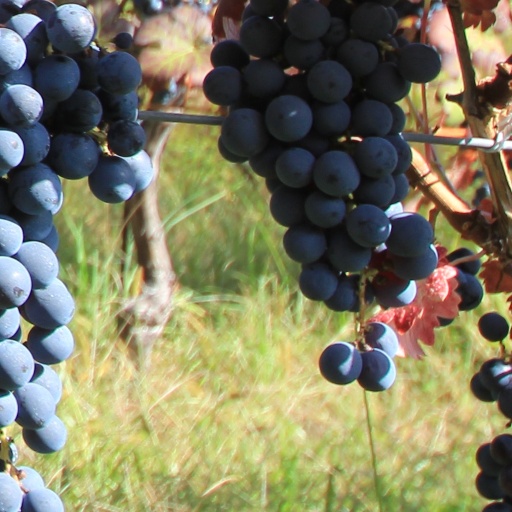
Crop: grape